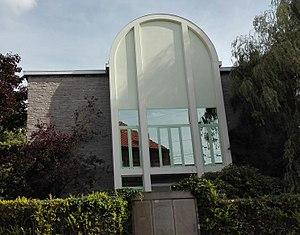
La rue du Pavillon est une rue bruxelloise de la commune de Schaerbeek qui va de la rue des Palais à la place du Pavillon en passant par la rue Stephenson, la rue Van Schoor et la rue Vanderlinden.